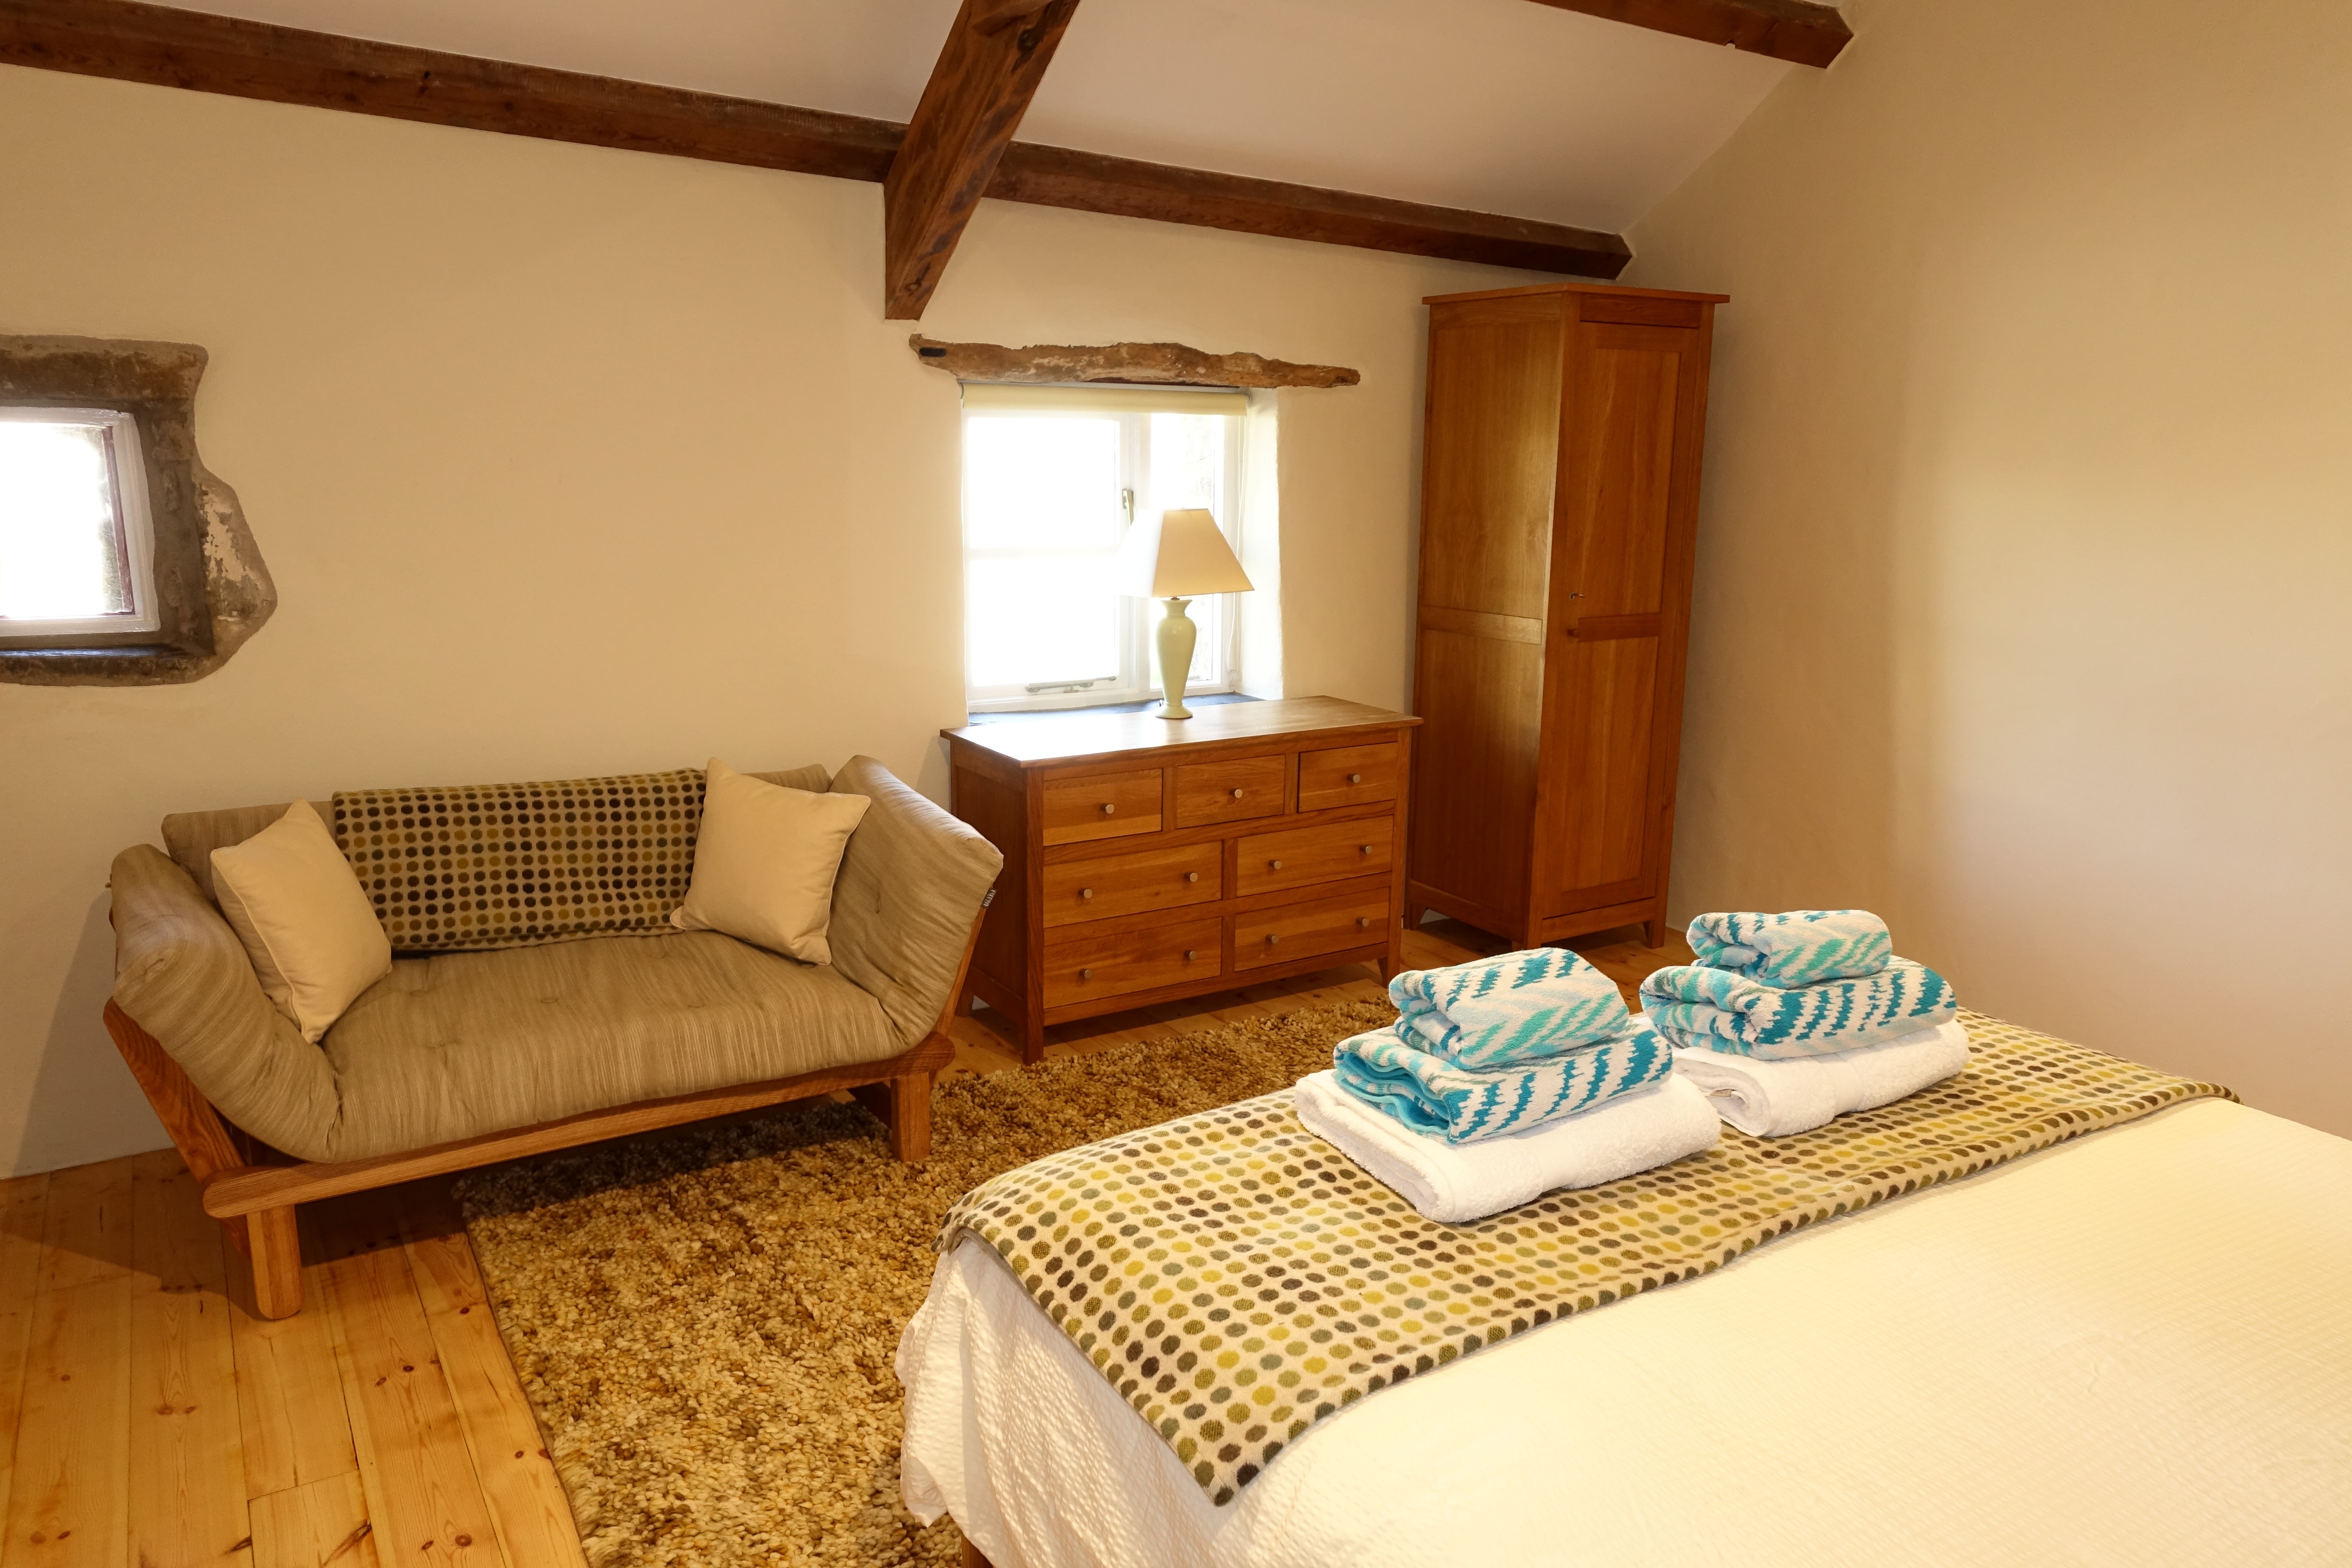
villa, interior, building, cottage, property, room, sofa, bedroom, apartment, hotel, bed, towels, estate, suite, real estate